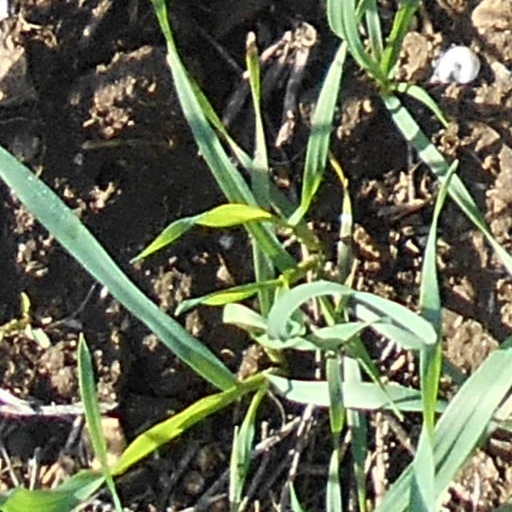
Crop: wheat